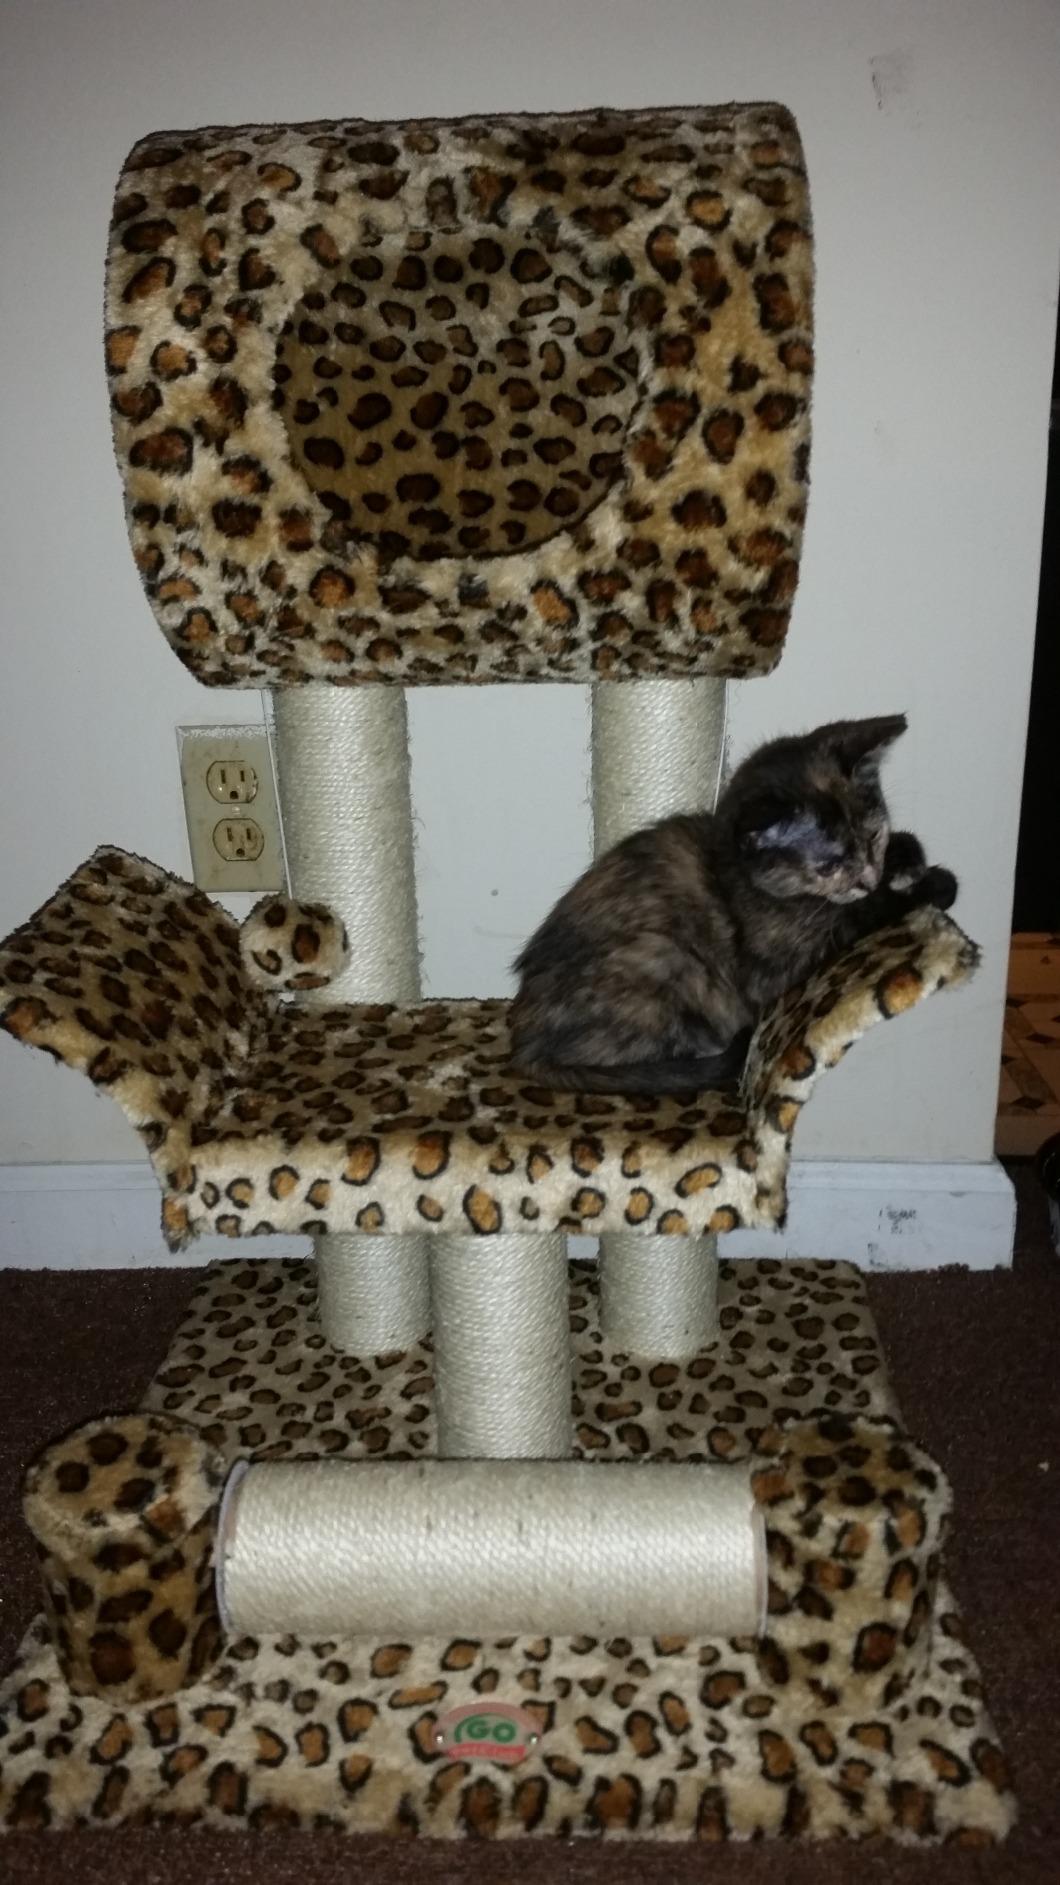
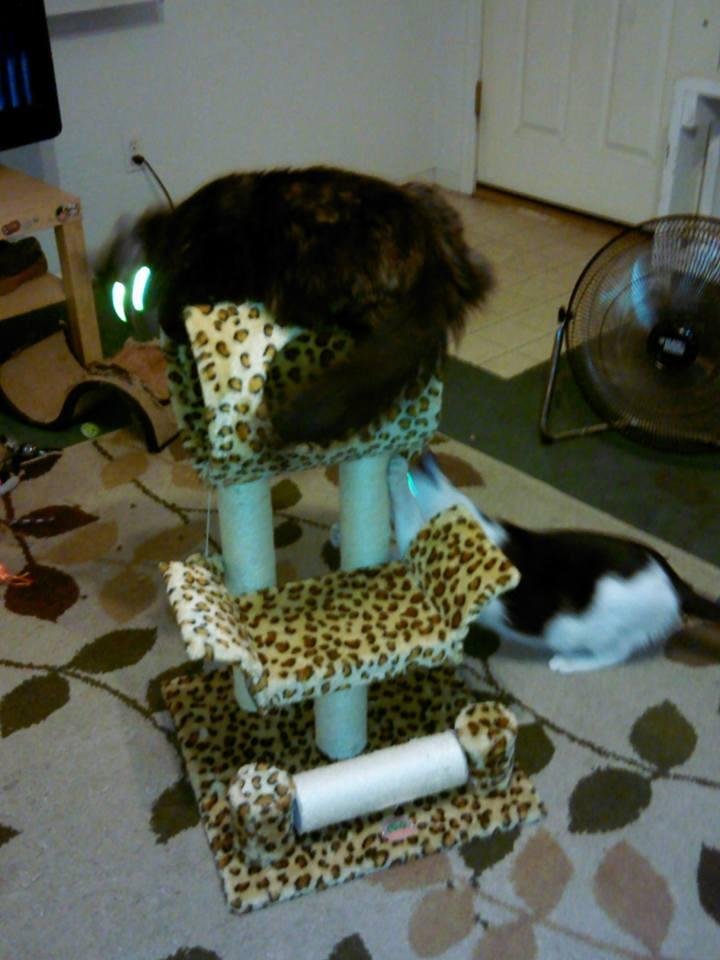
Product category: items_cat tree
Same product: yes